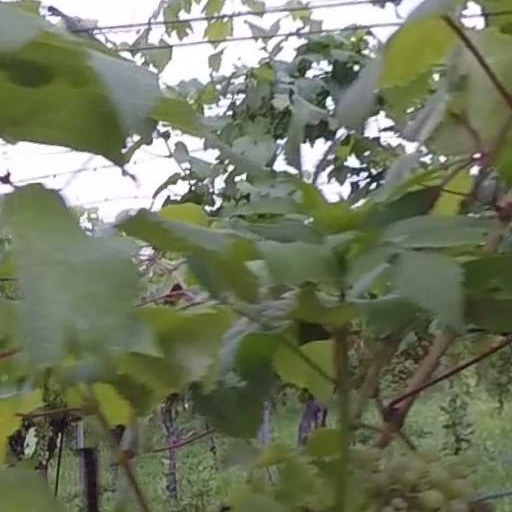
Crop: grape